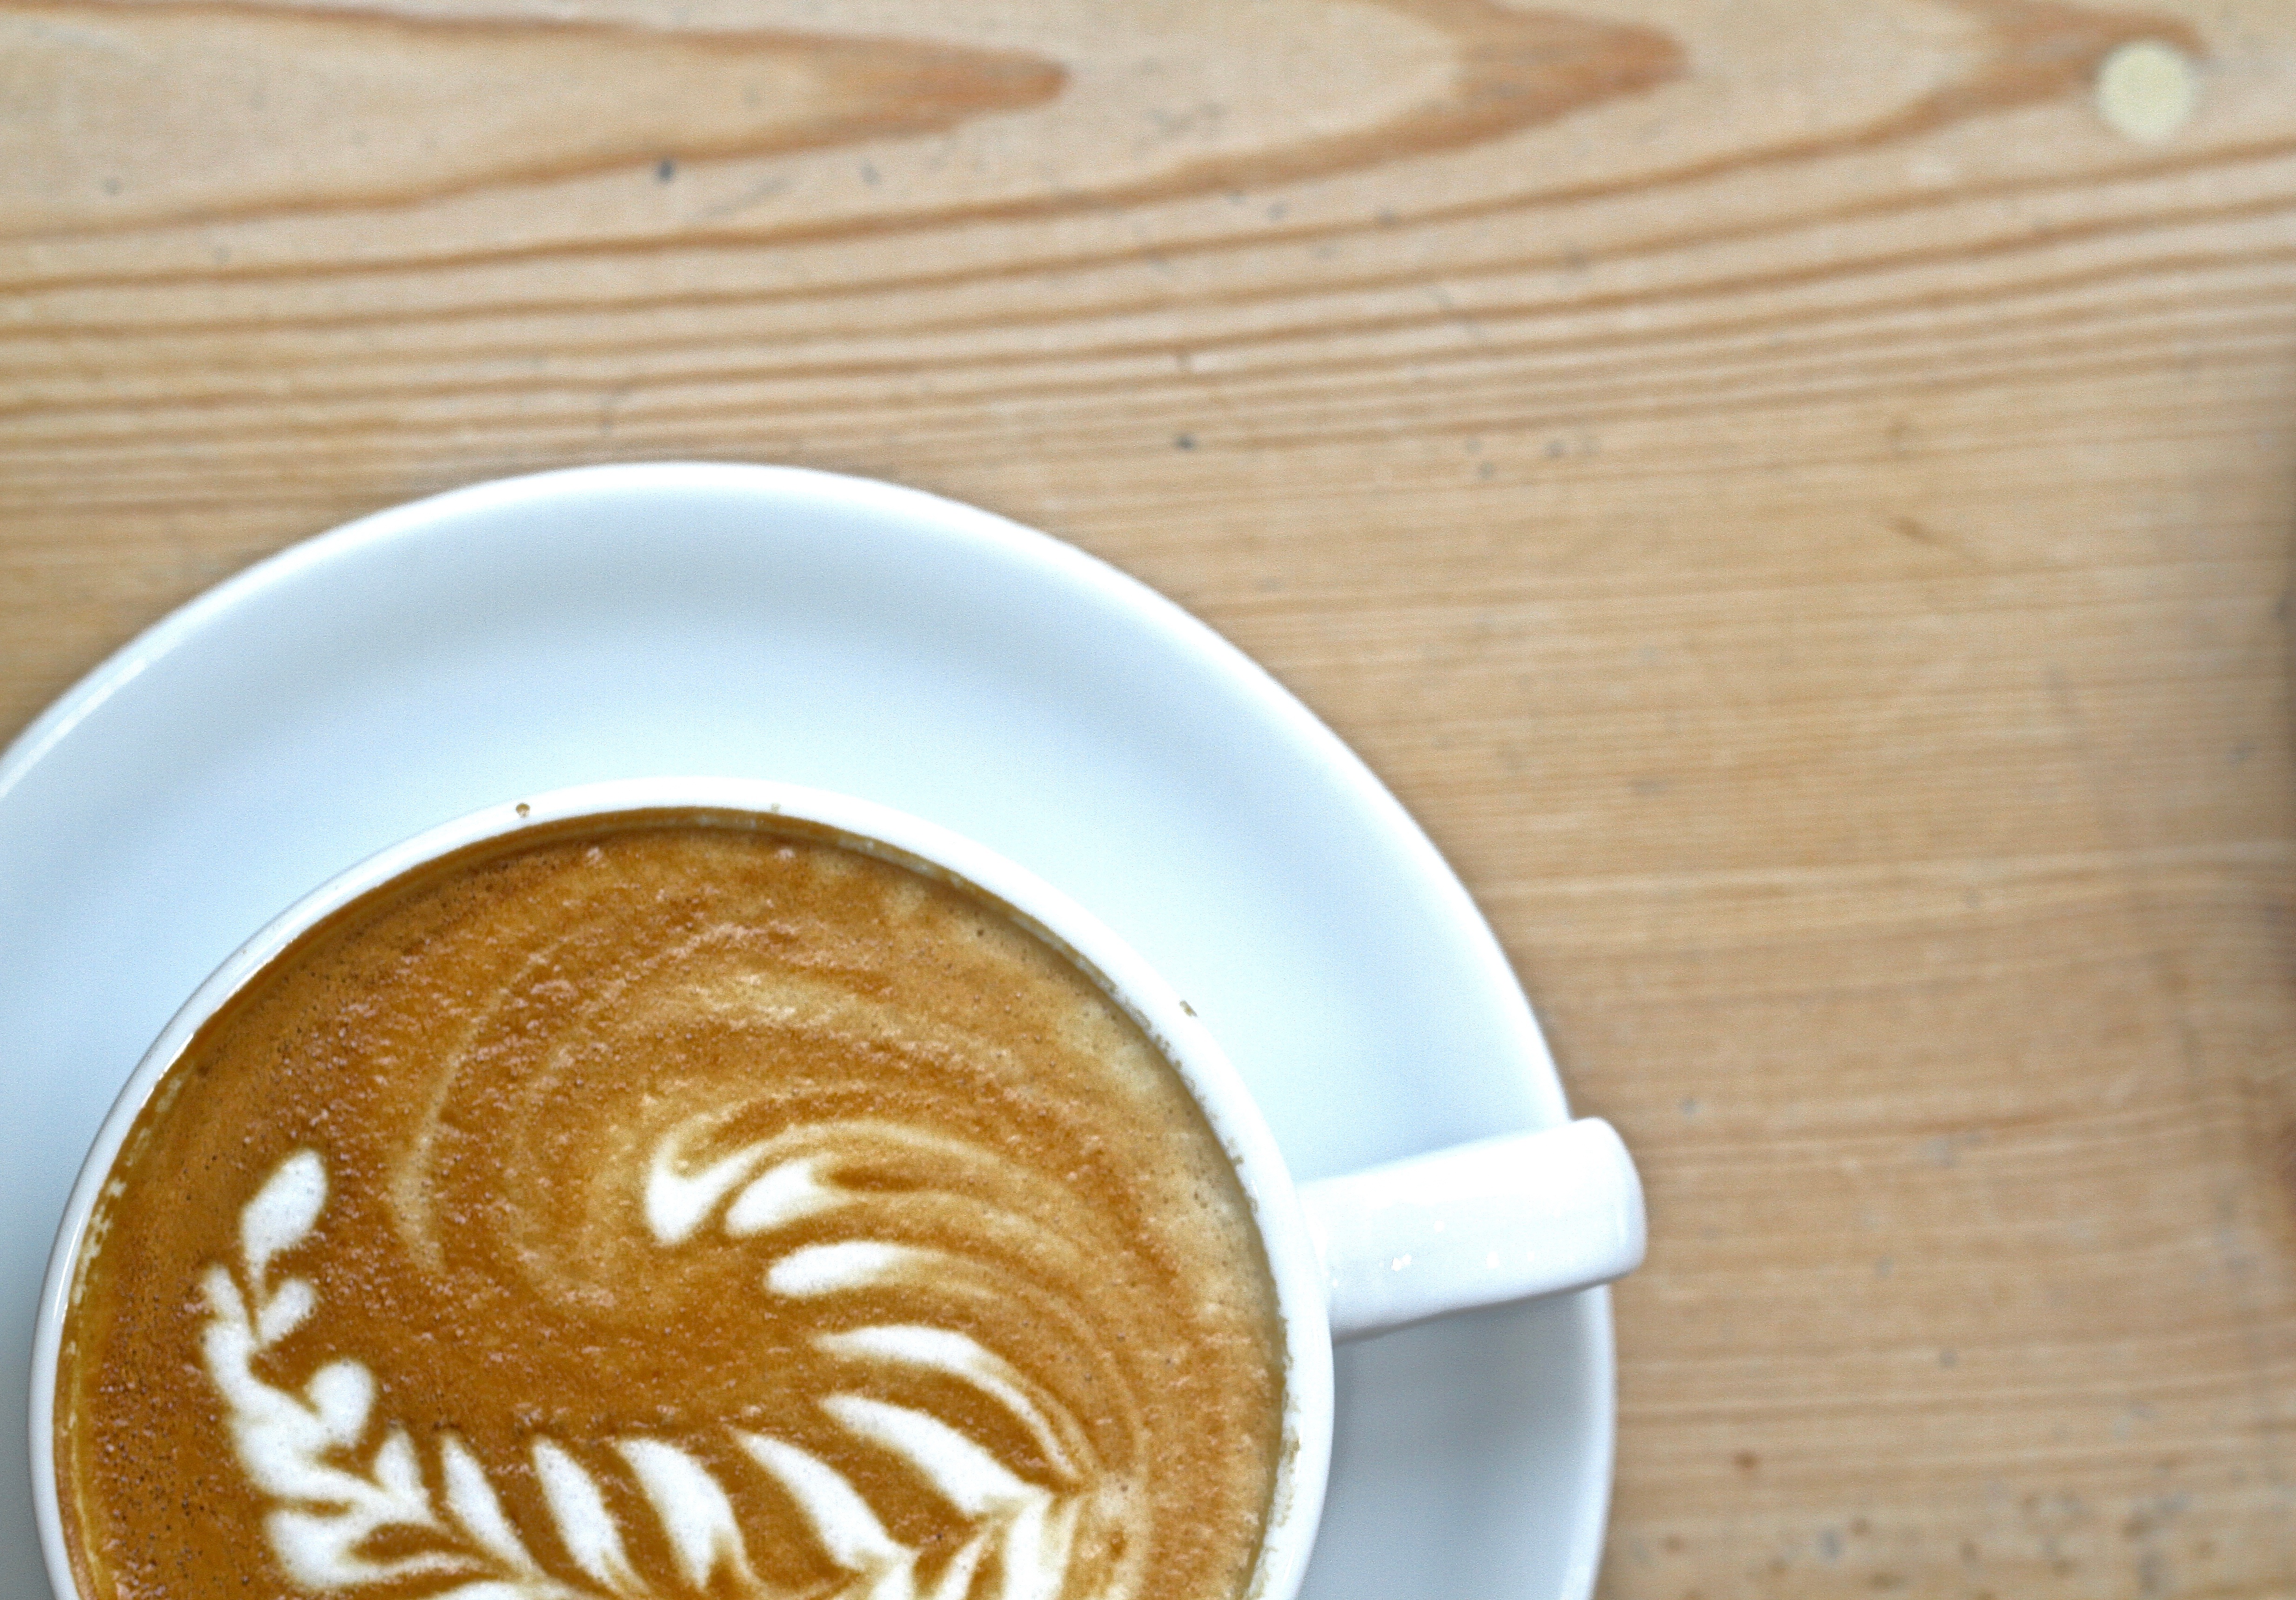
coffee, cup, latte, cappuccino, dish, meal, food, drink, breakfast, coffee cup, caffeine, flavor